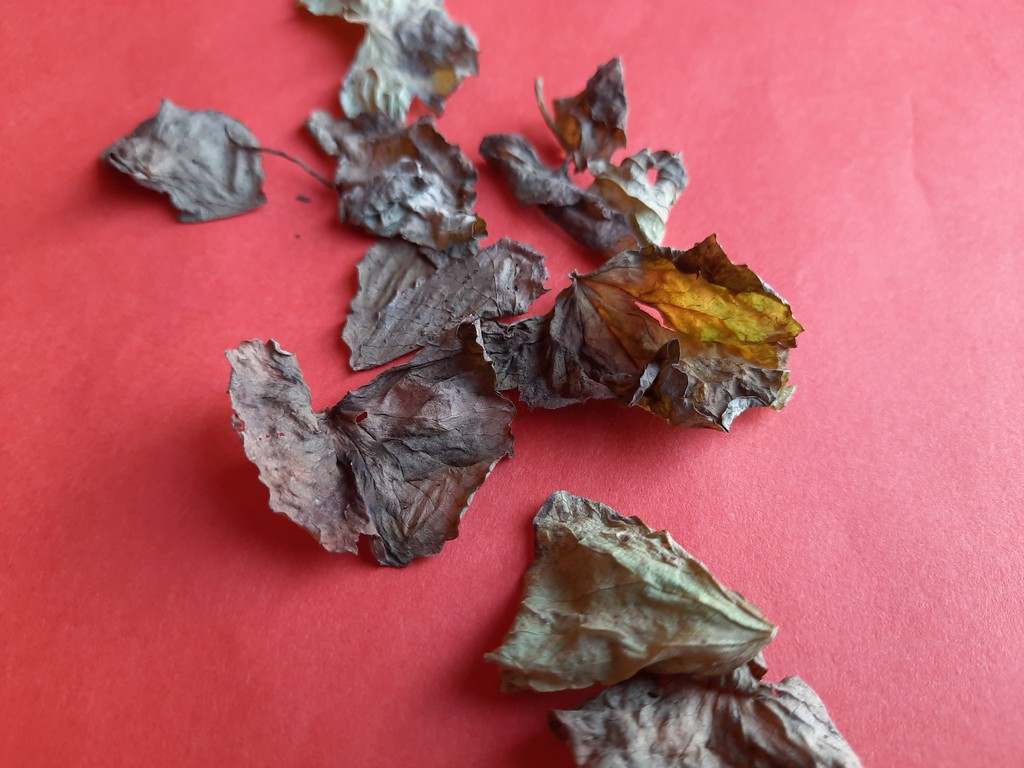
Label: Dried